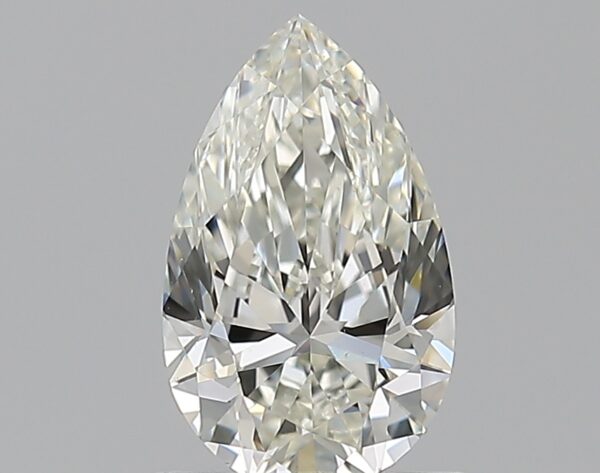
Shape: pear
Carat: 0.77
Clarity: VS1
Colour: I
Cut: EX
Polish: EX
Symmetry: EX
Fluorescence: M
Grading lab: GIA
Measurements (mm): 8.12 x 4.95 x 3.11